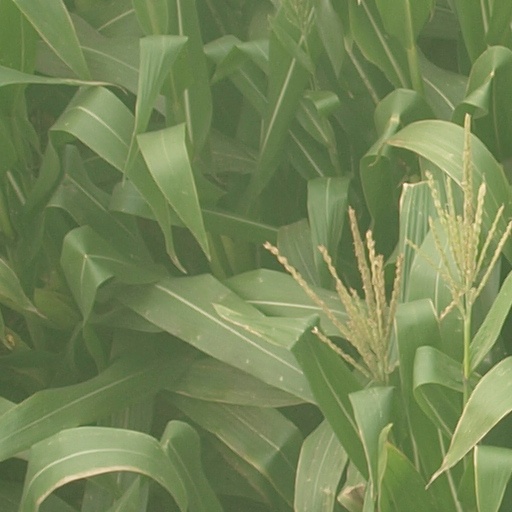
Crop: maize; corn